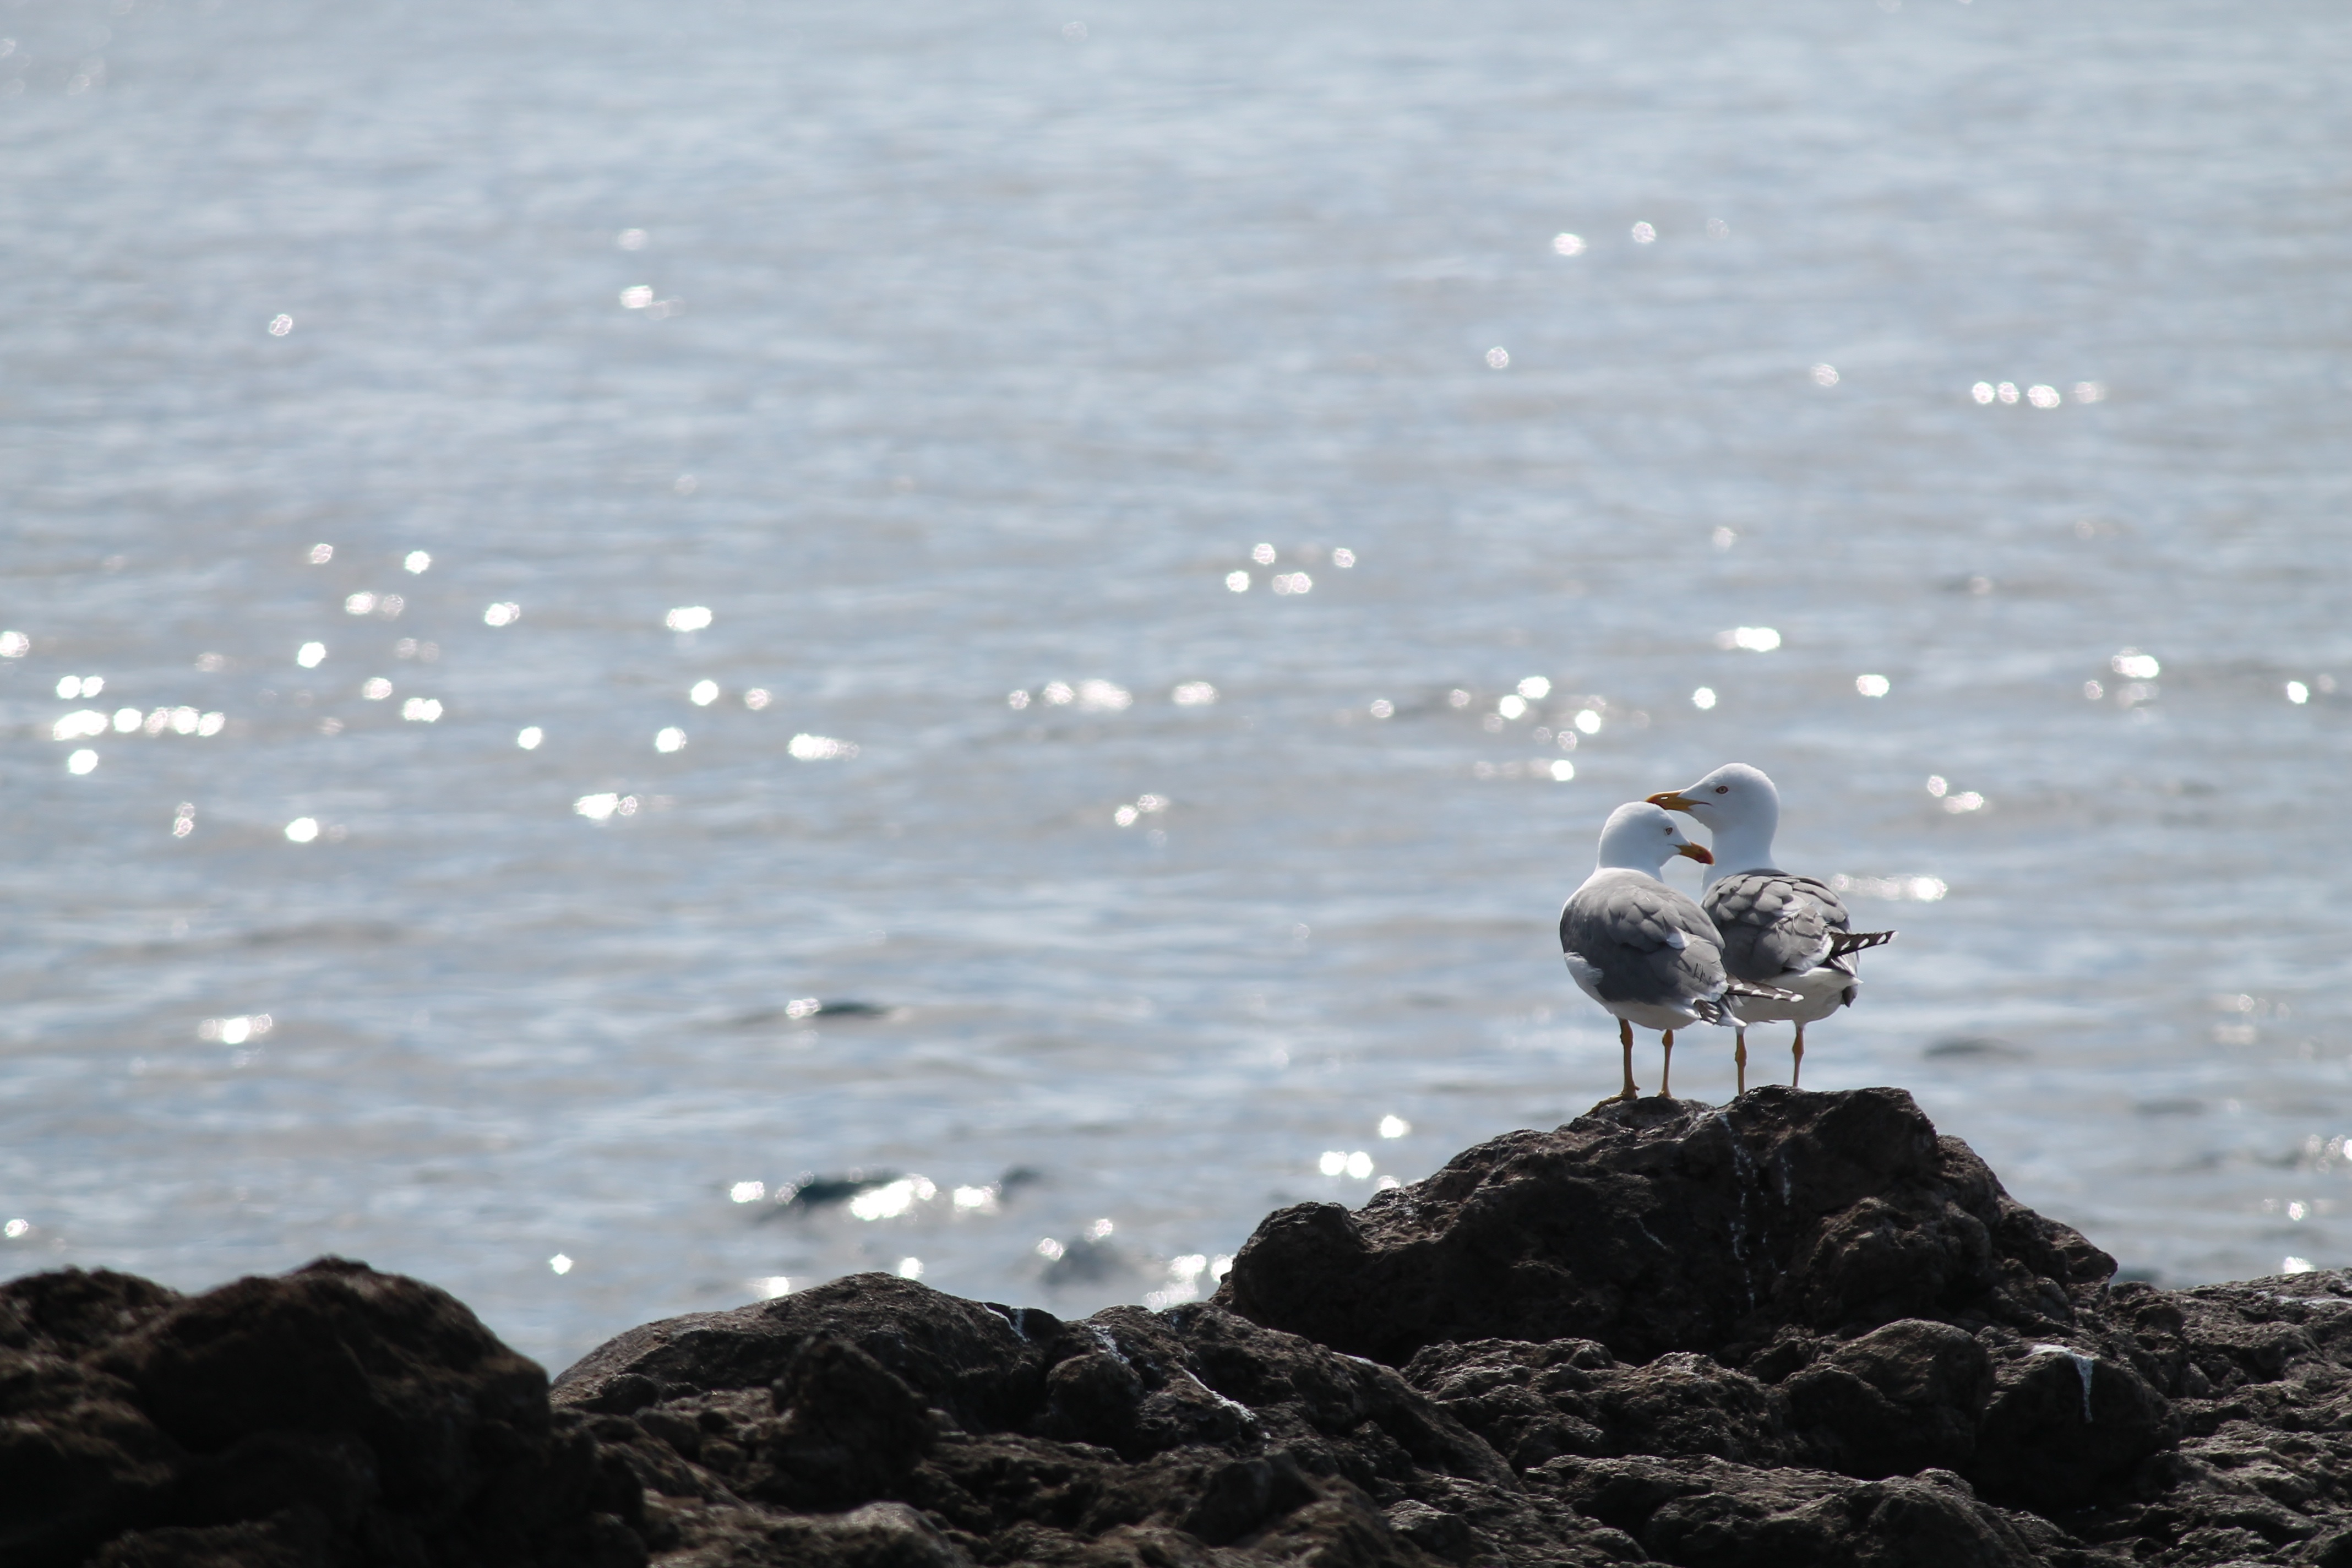
sea, coast, water, nature, ocean, bird, shore, wave, seabird, seagull, summer, seaside, wildlife, love, reflection, romance, birds, sunny, art, holidays, water bird